Anatole de Baudot

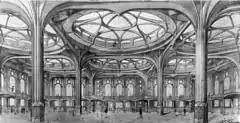
Design for a large covered space (1914) using reinforced concrete pillars and arches.

De Baudot was interested in exploring use of new materials as a vehicle for expressing new architectural ideas,